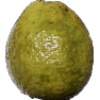
Label: guava